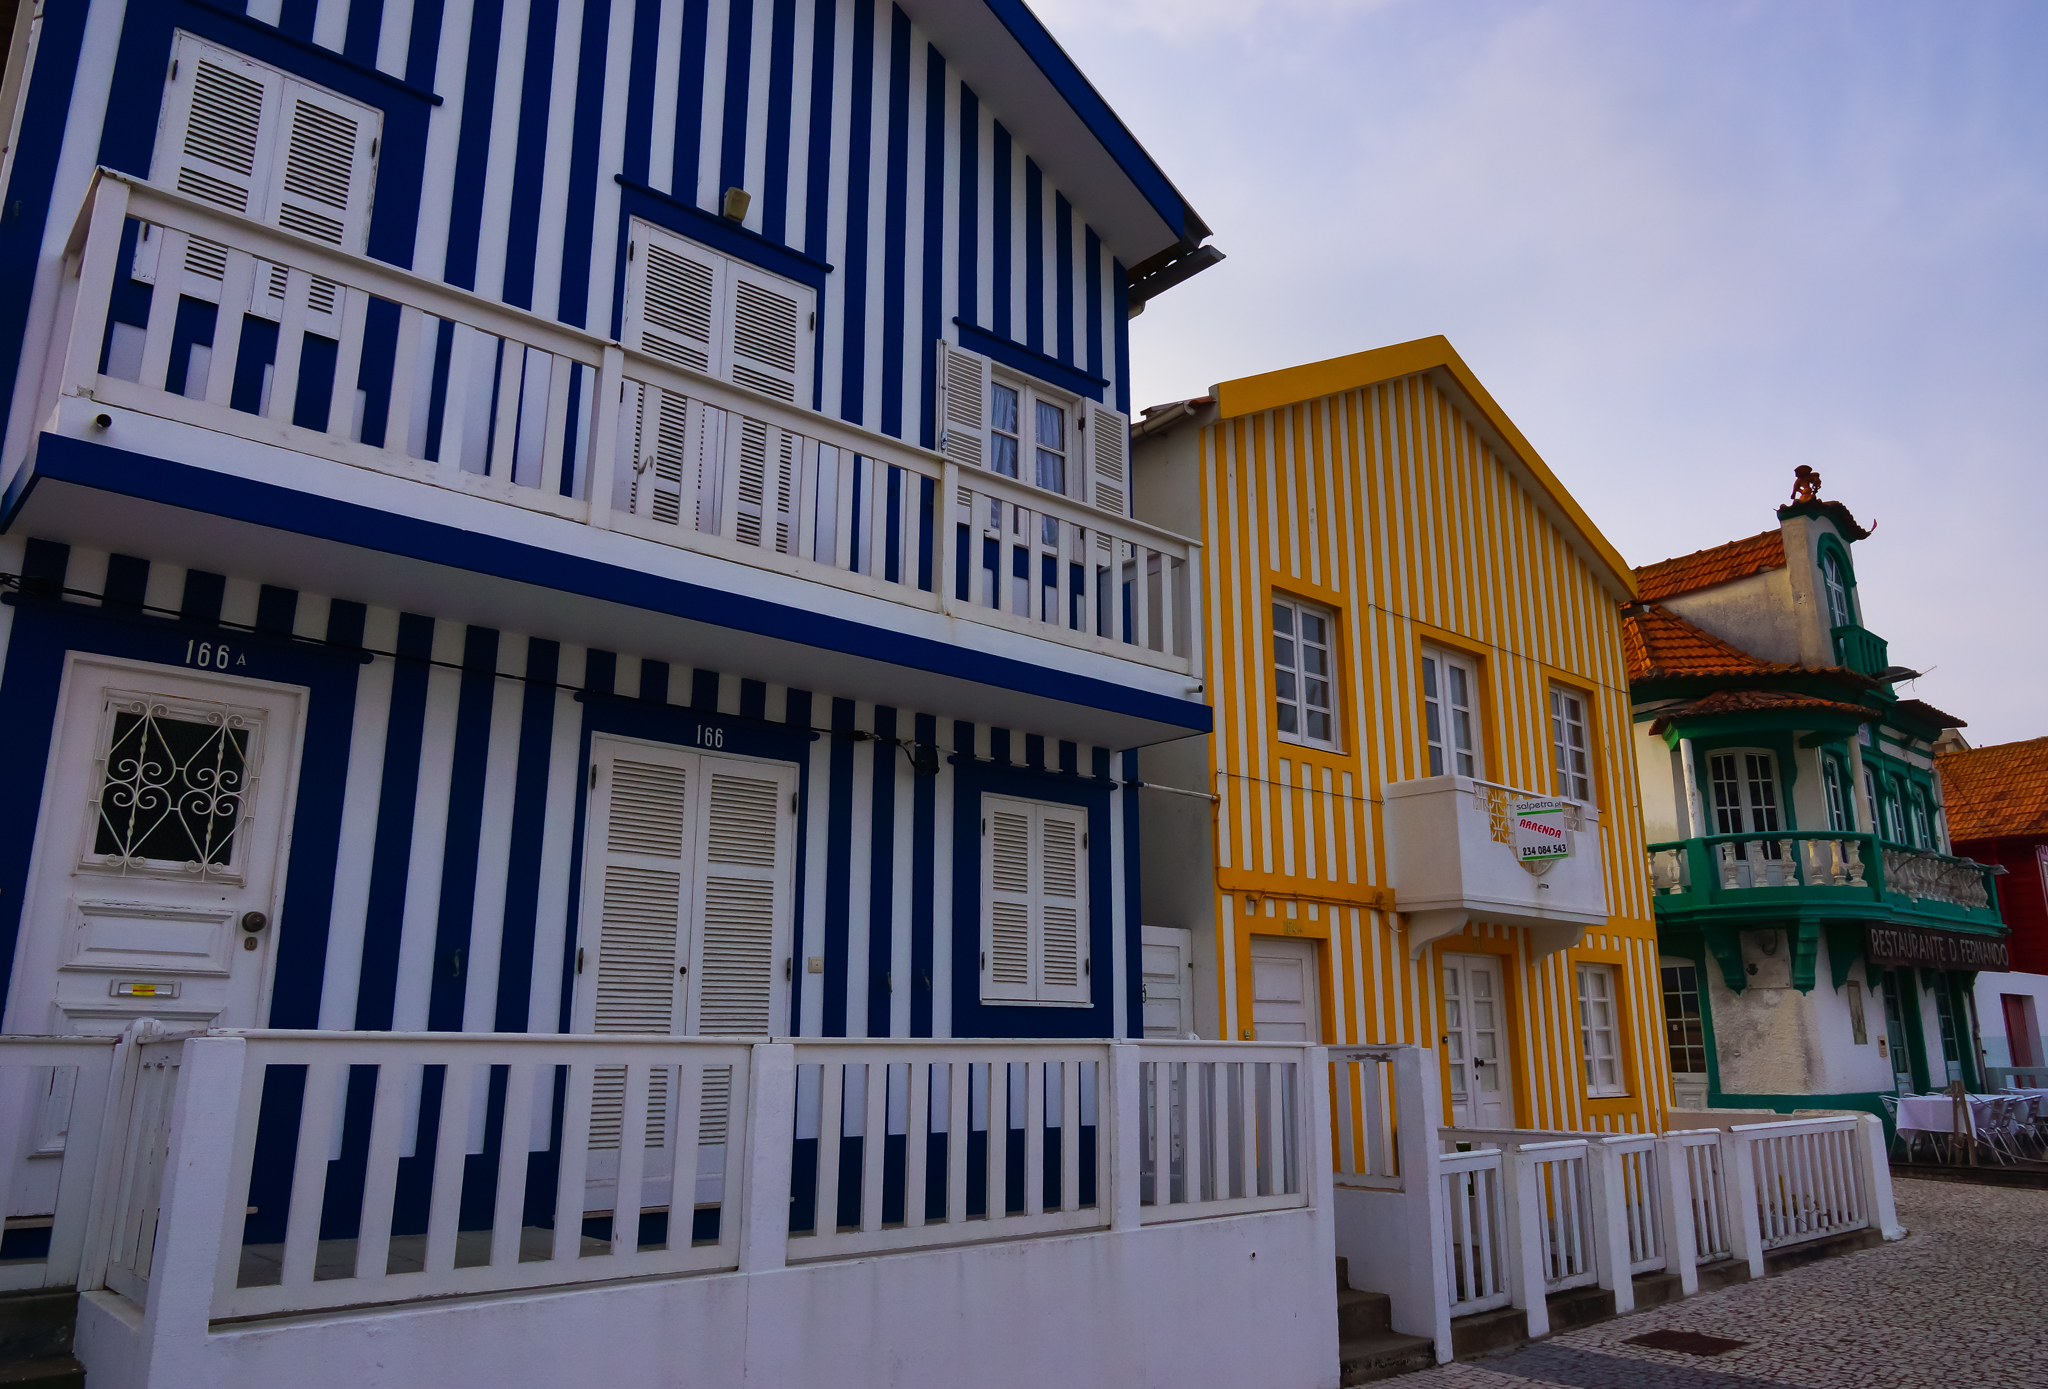
landscape, architecture, house, town, building, palace, home, photo, balcony, facade, portugal, paisajes, estate, a77, g, ggl1, gaby1, xovesphoto, sonya77, sony16105mm, xelodegalicia, aveiro, palheiros, costanova, casaspintadas, neighbourhood, gabrielcoru a, gabycoru a